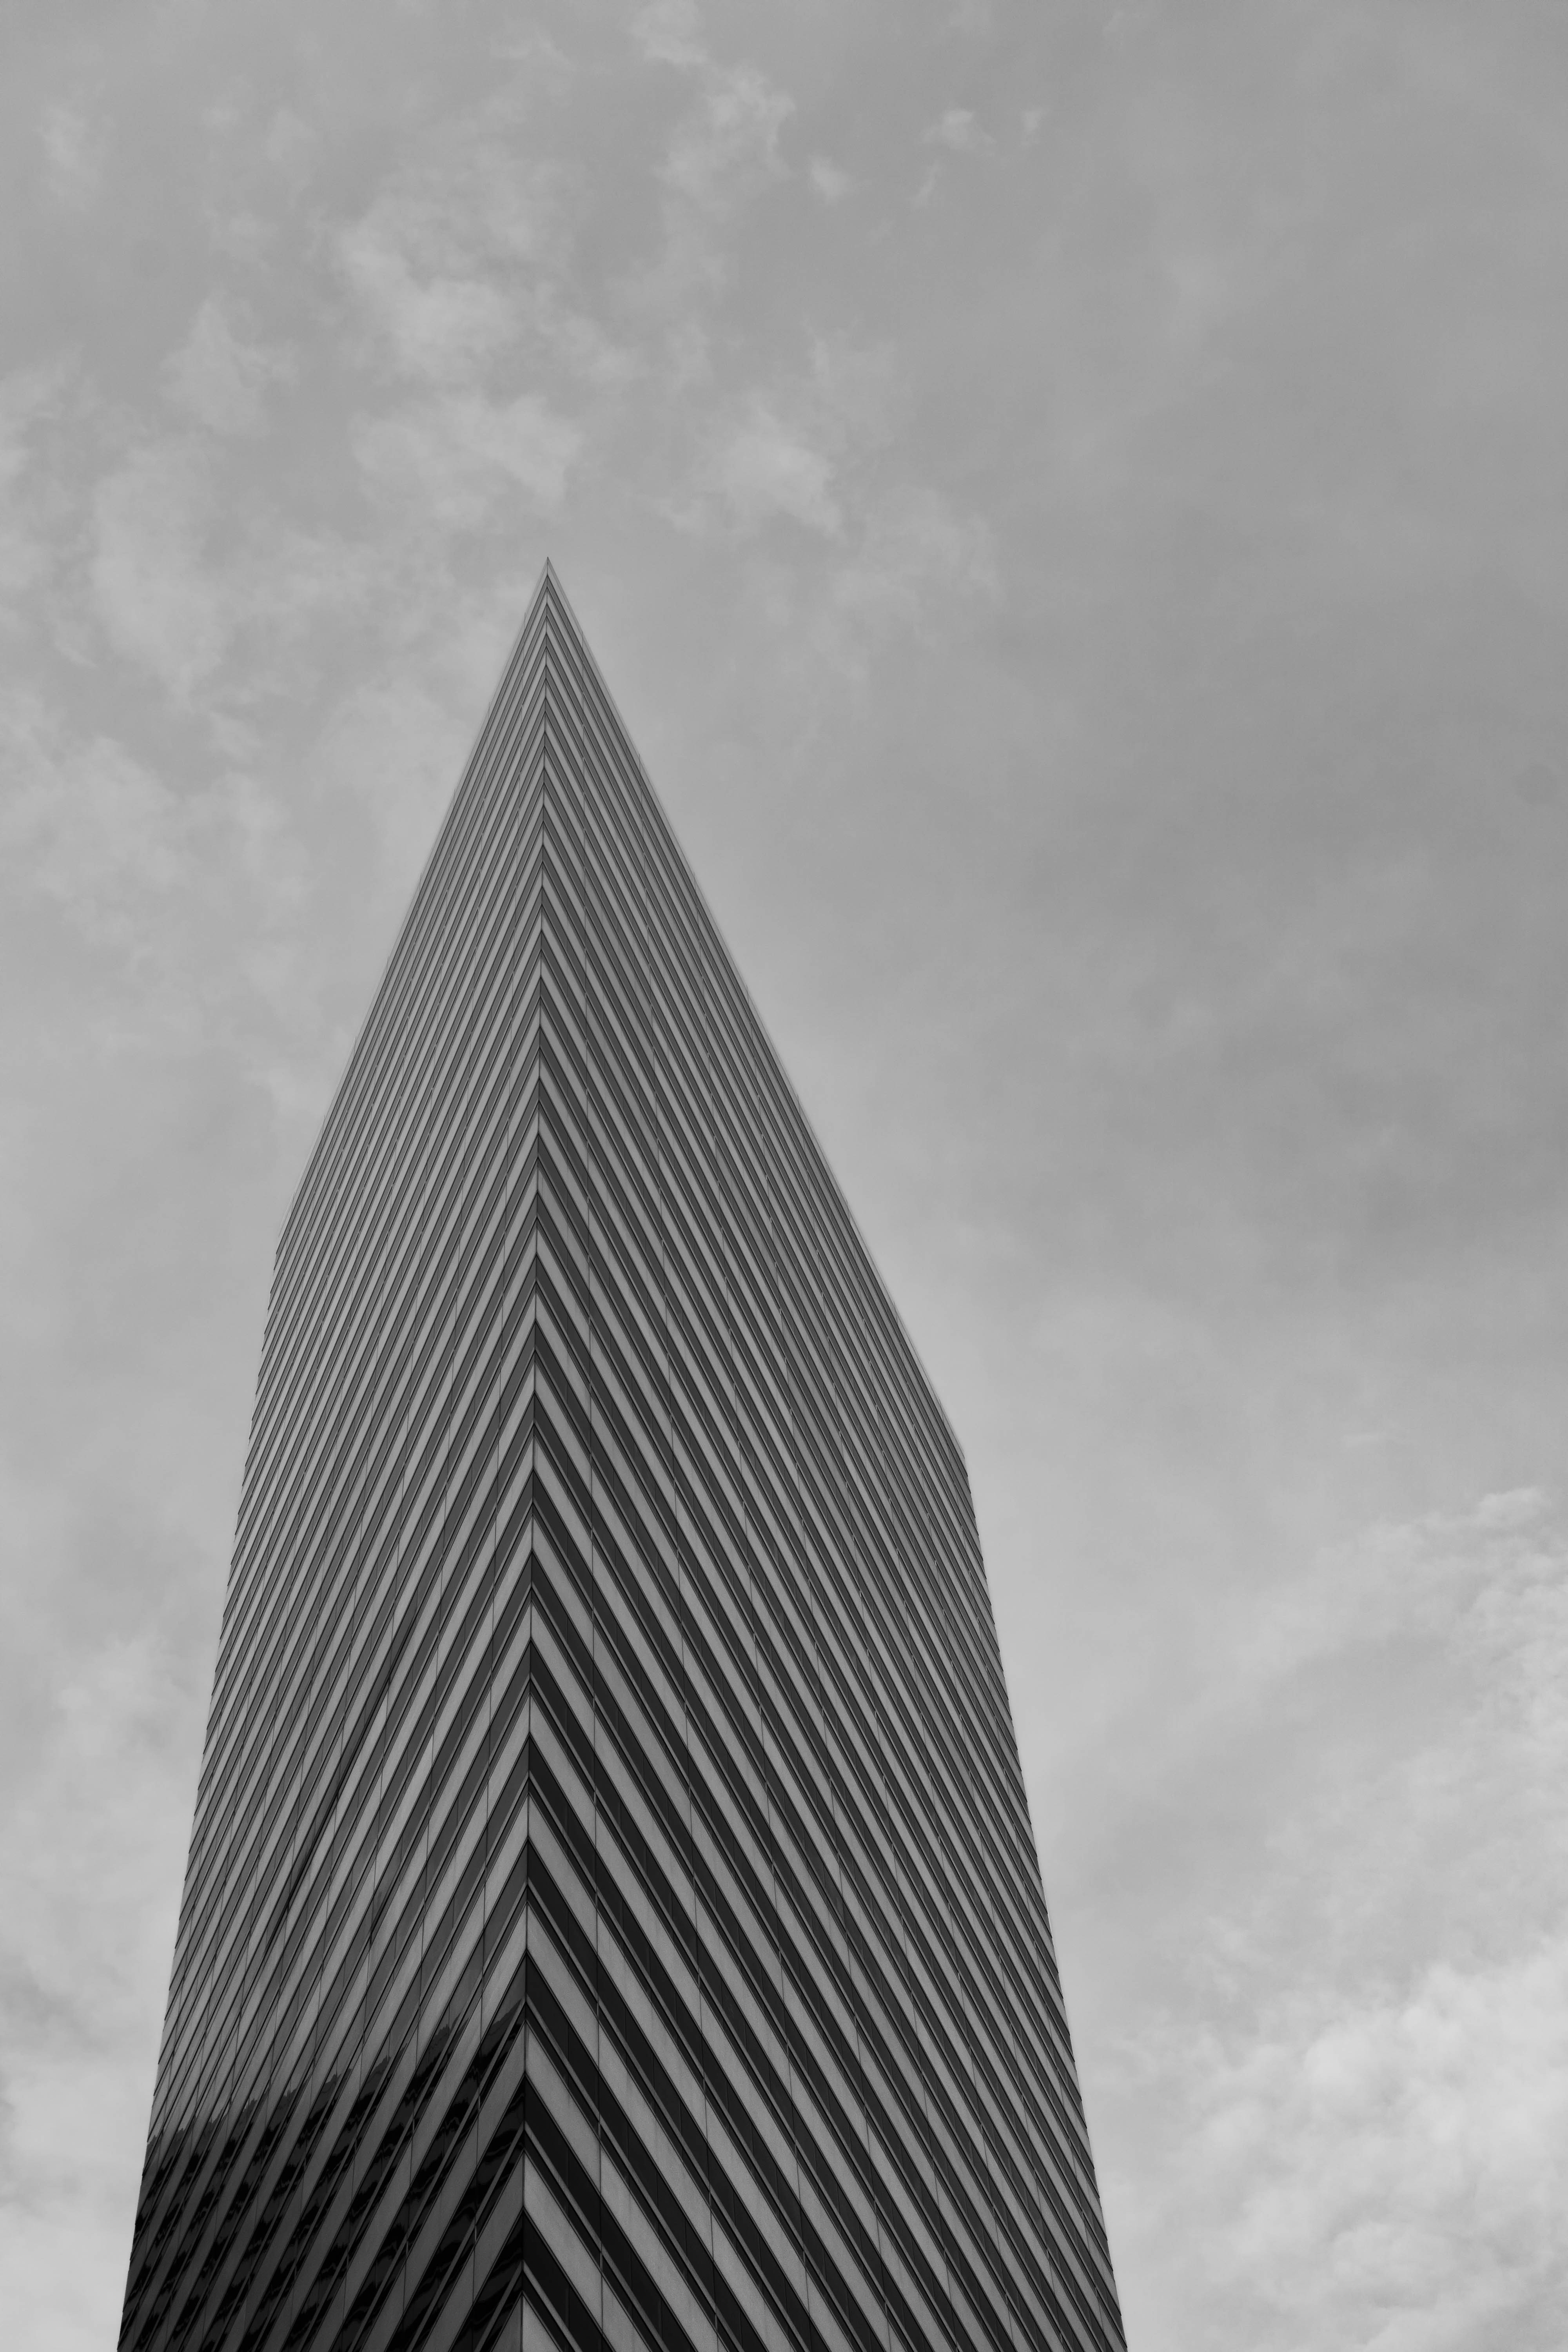
cloud, black and white, architecture, sky, white, building, city, skyscraper, downtown, daytime, line, tower, landmark, facade, black, monochrome, tower block, outdoors, bw, blackandwhite, clouds, spire, steeple, symmetry, sony, longexposure, ndfilter, nd, singapore, shape, cbd, a6000, rafflesplace, singapura, 16mm50mm, monochrome photography